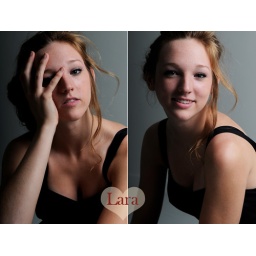
girl in black